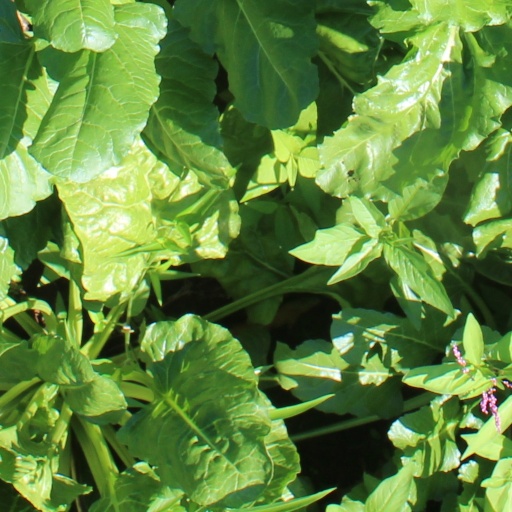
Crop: sugar beet